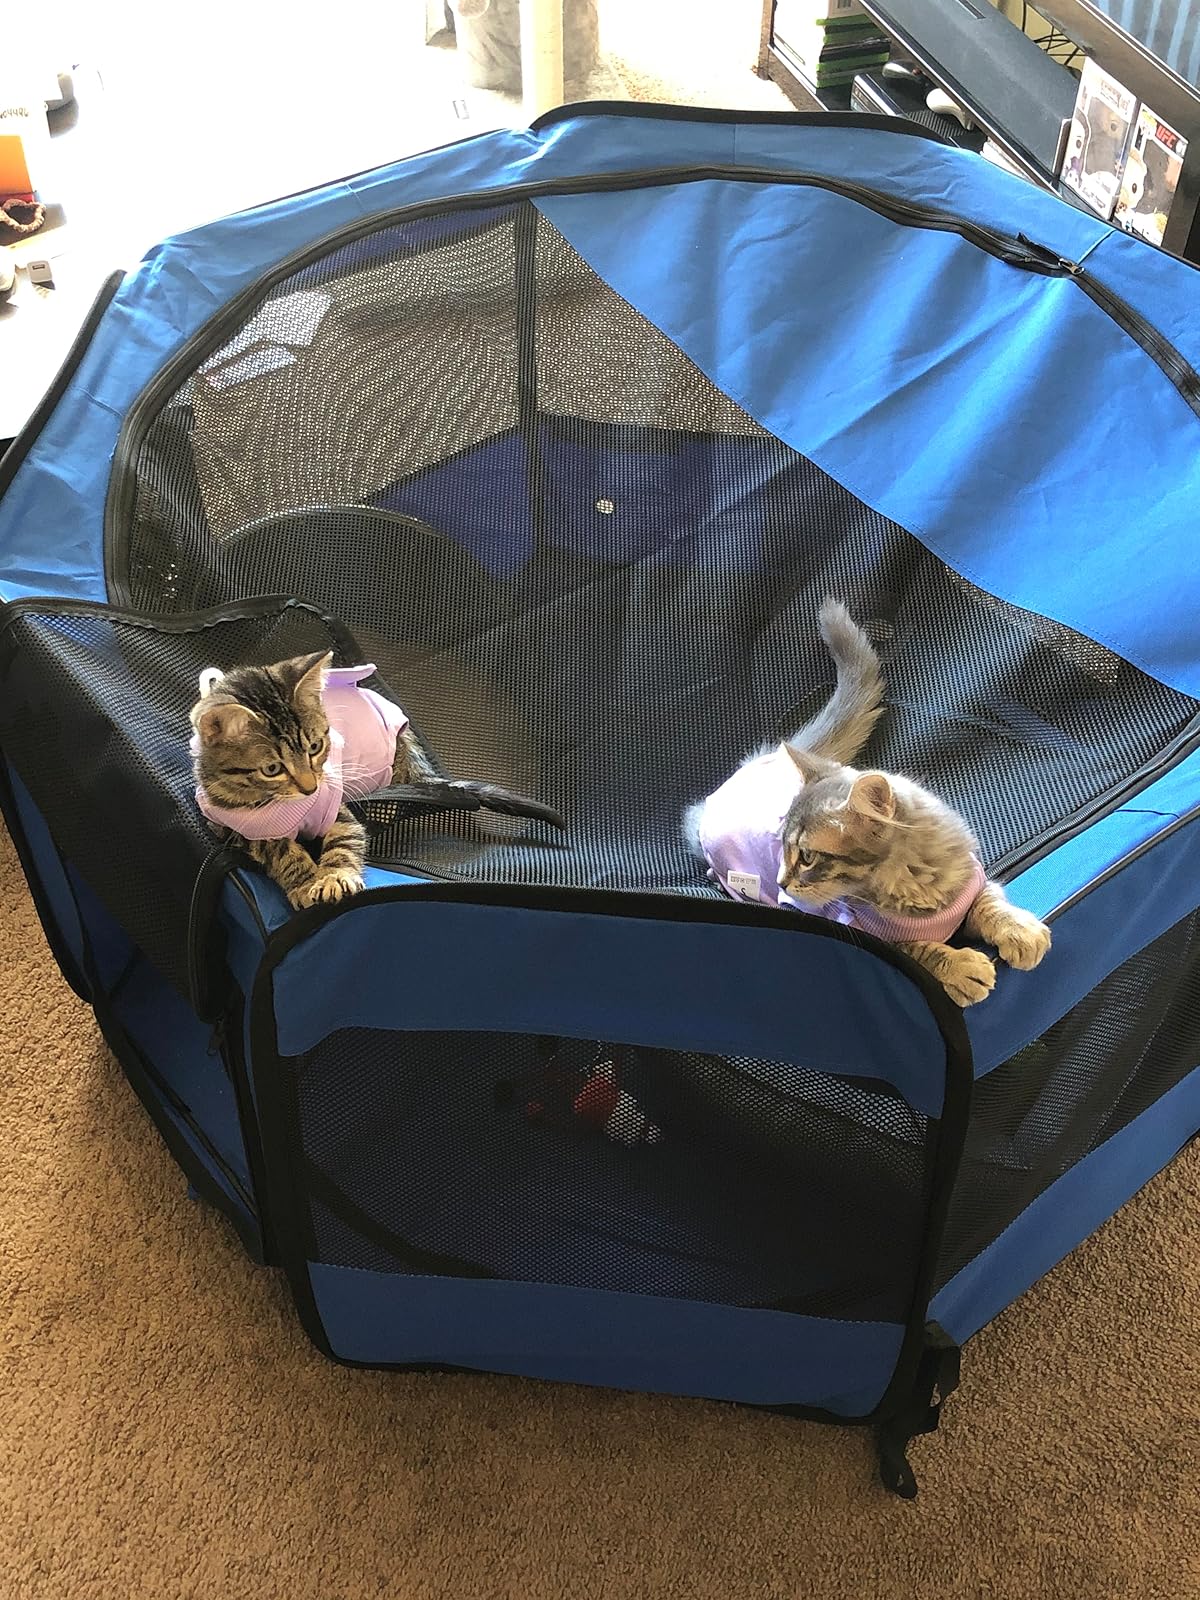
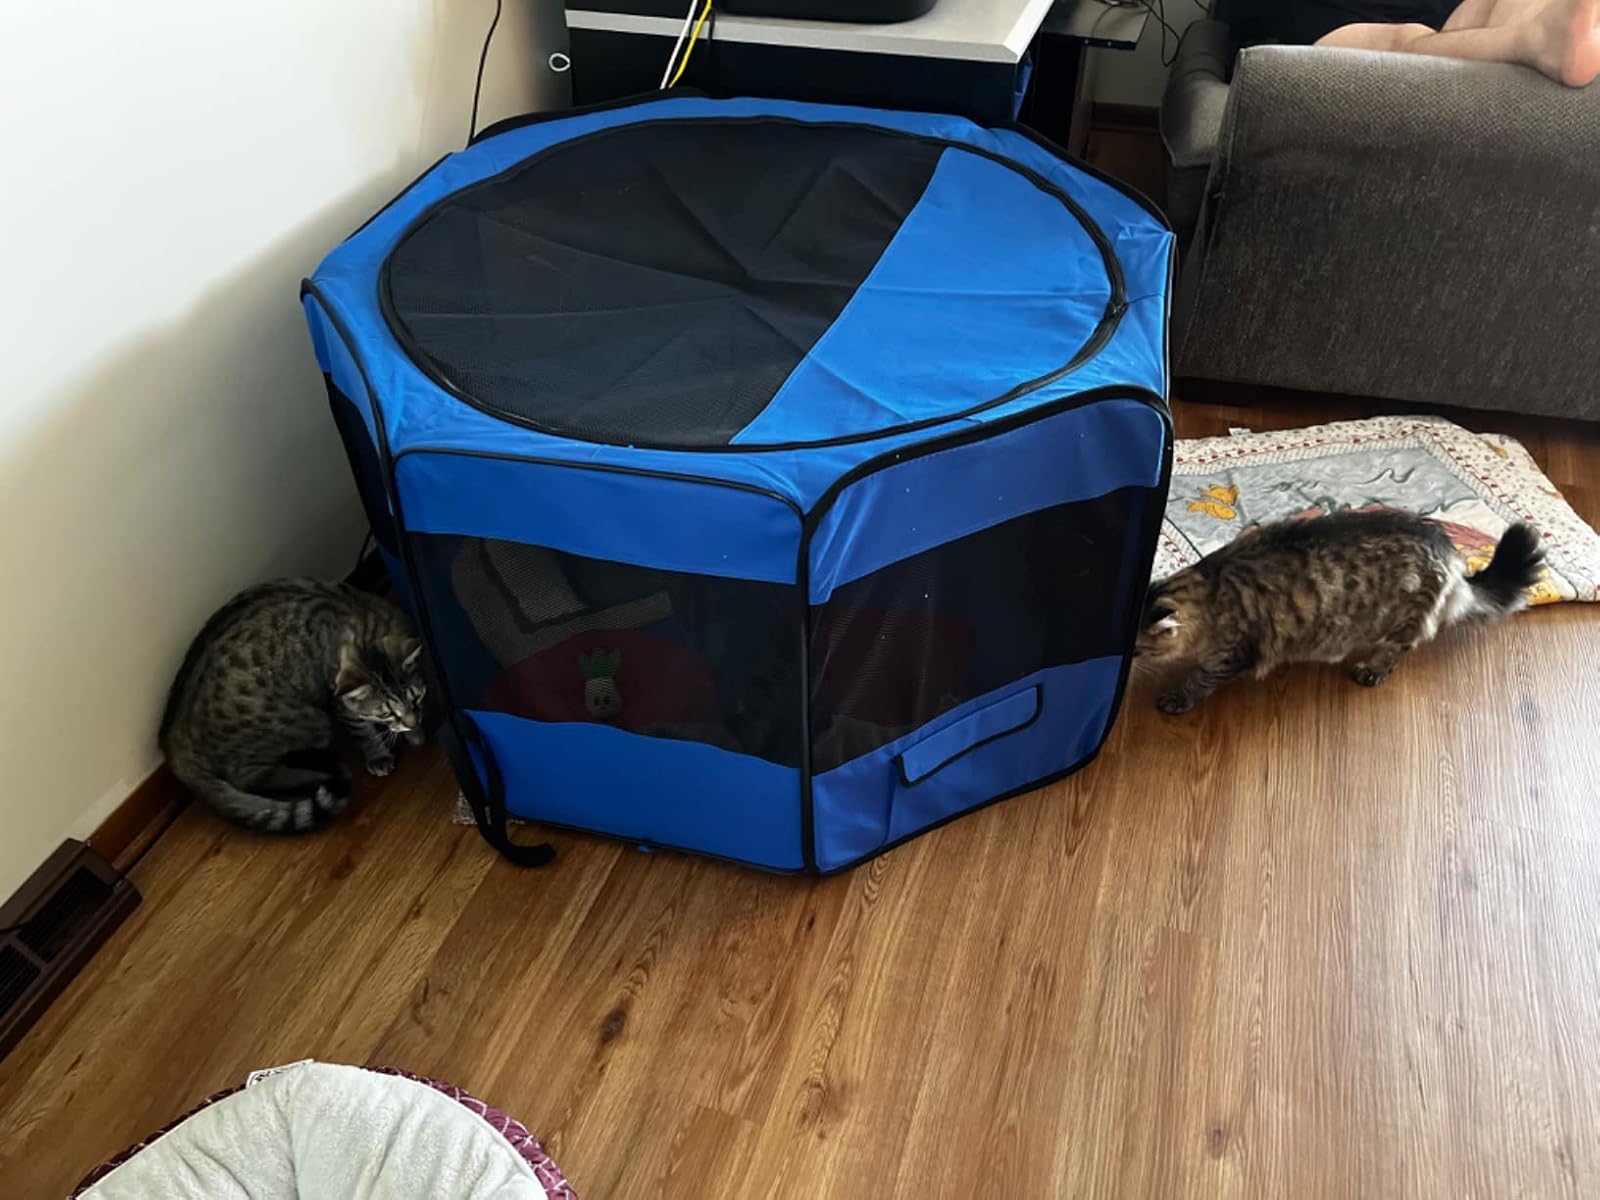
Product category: items_kennel
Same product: yes